Vaudeloges

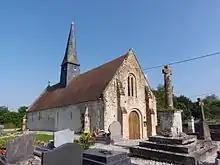
Vaudeloges

Vaudeloges is a former commune in the Calvados department in the Normandy region in northwestern France. On 1 January 2017, it was merged into the new commune Saint-Pierre-en-Auge.